German fashion

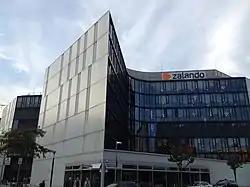
Zalando headquarters in Berlin

Germany plays an important role in the fashion industry, along with France, the United Kingdom, the United States, Italy, Spain, and Japan. German fashion is known for unconventional young designers and manufacturers of sports and outdoor clothing, ready-to-wear and custom-made creations.